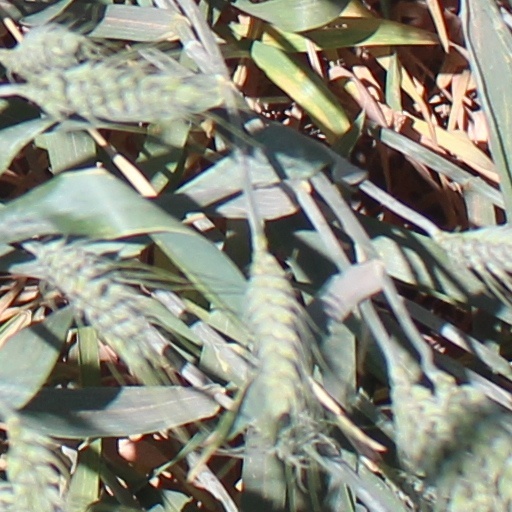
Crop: wheat